Chris Clemons (basketball)

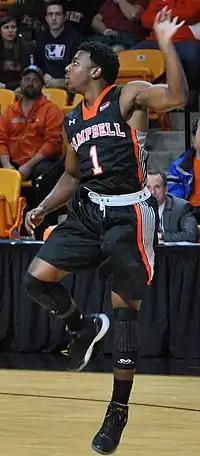
Clemons with Campbell in 2016

Christopher Adam Clemons (born July 23, 1997) is an American professional basketball player for SLUC Nancy of the LNB Pro A. He played college basketball for the Campbell Fighting Camels.